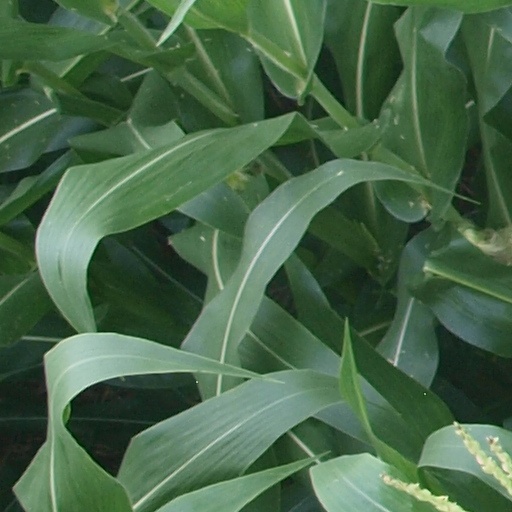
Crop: maize; corn